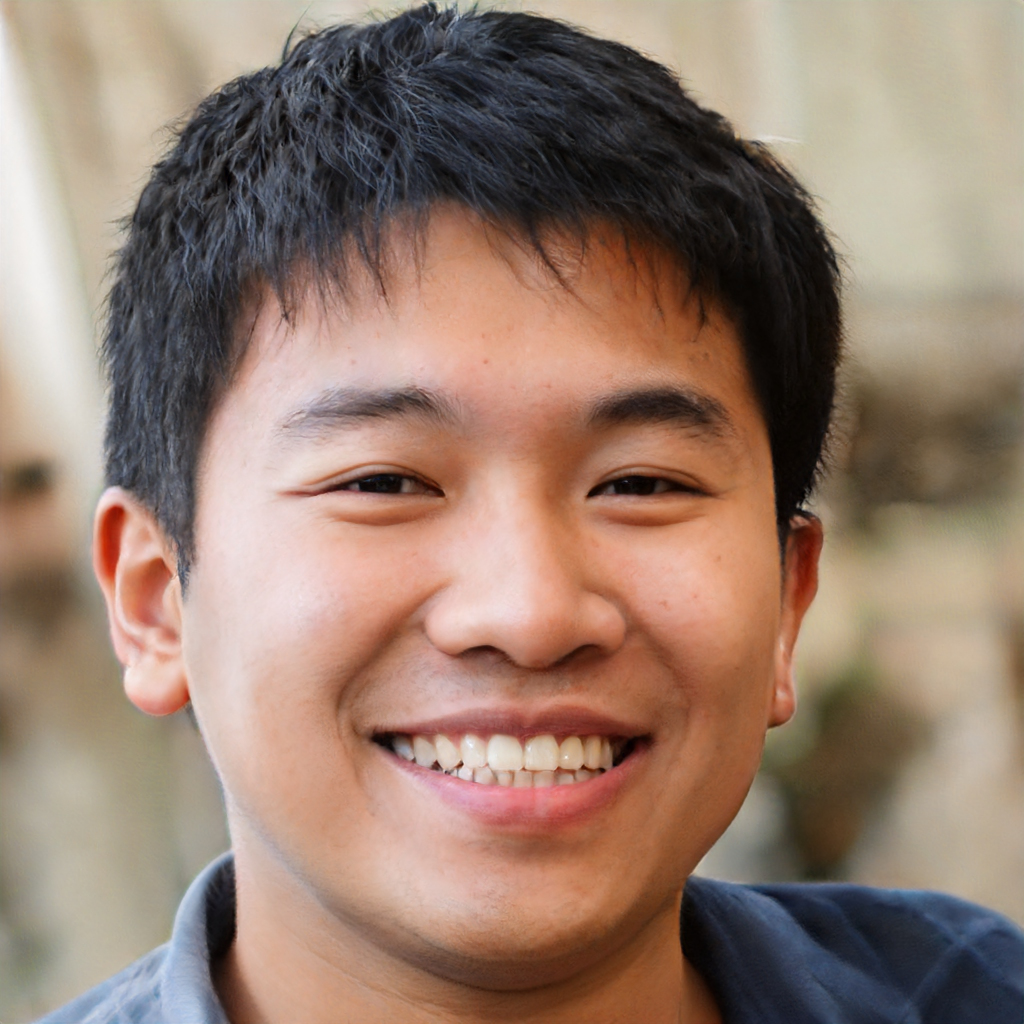
Gender: Male